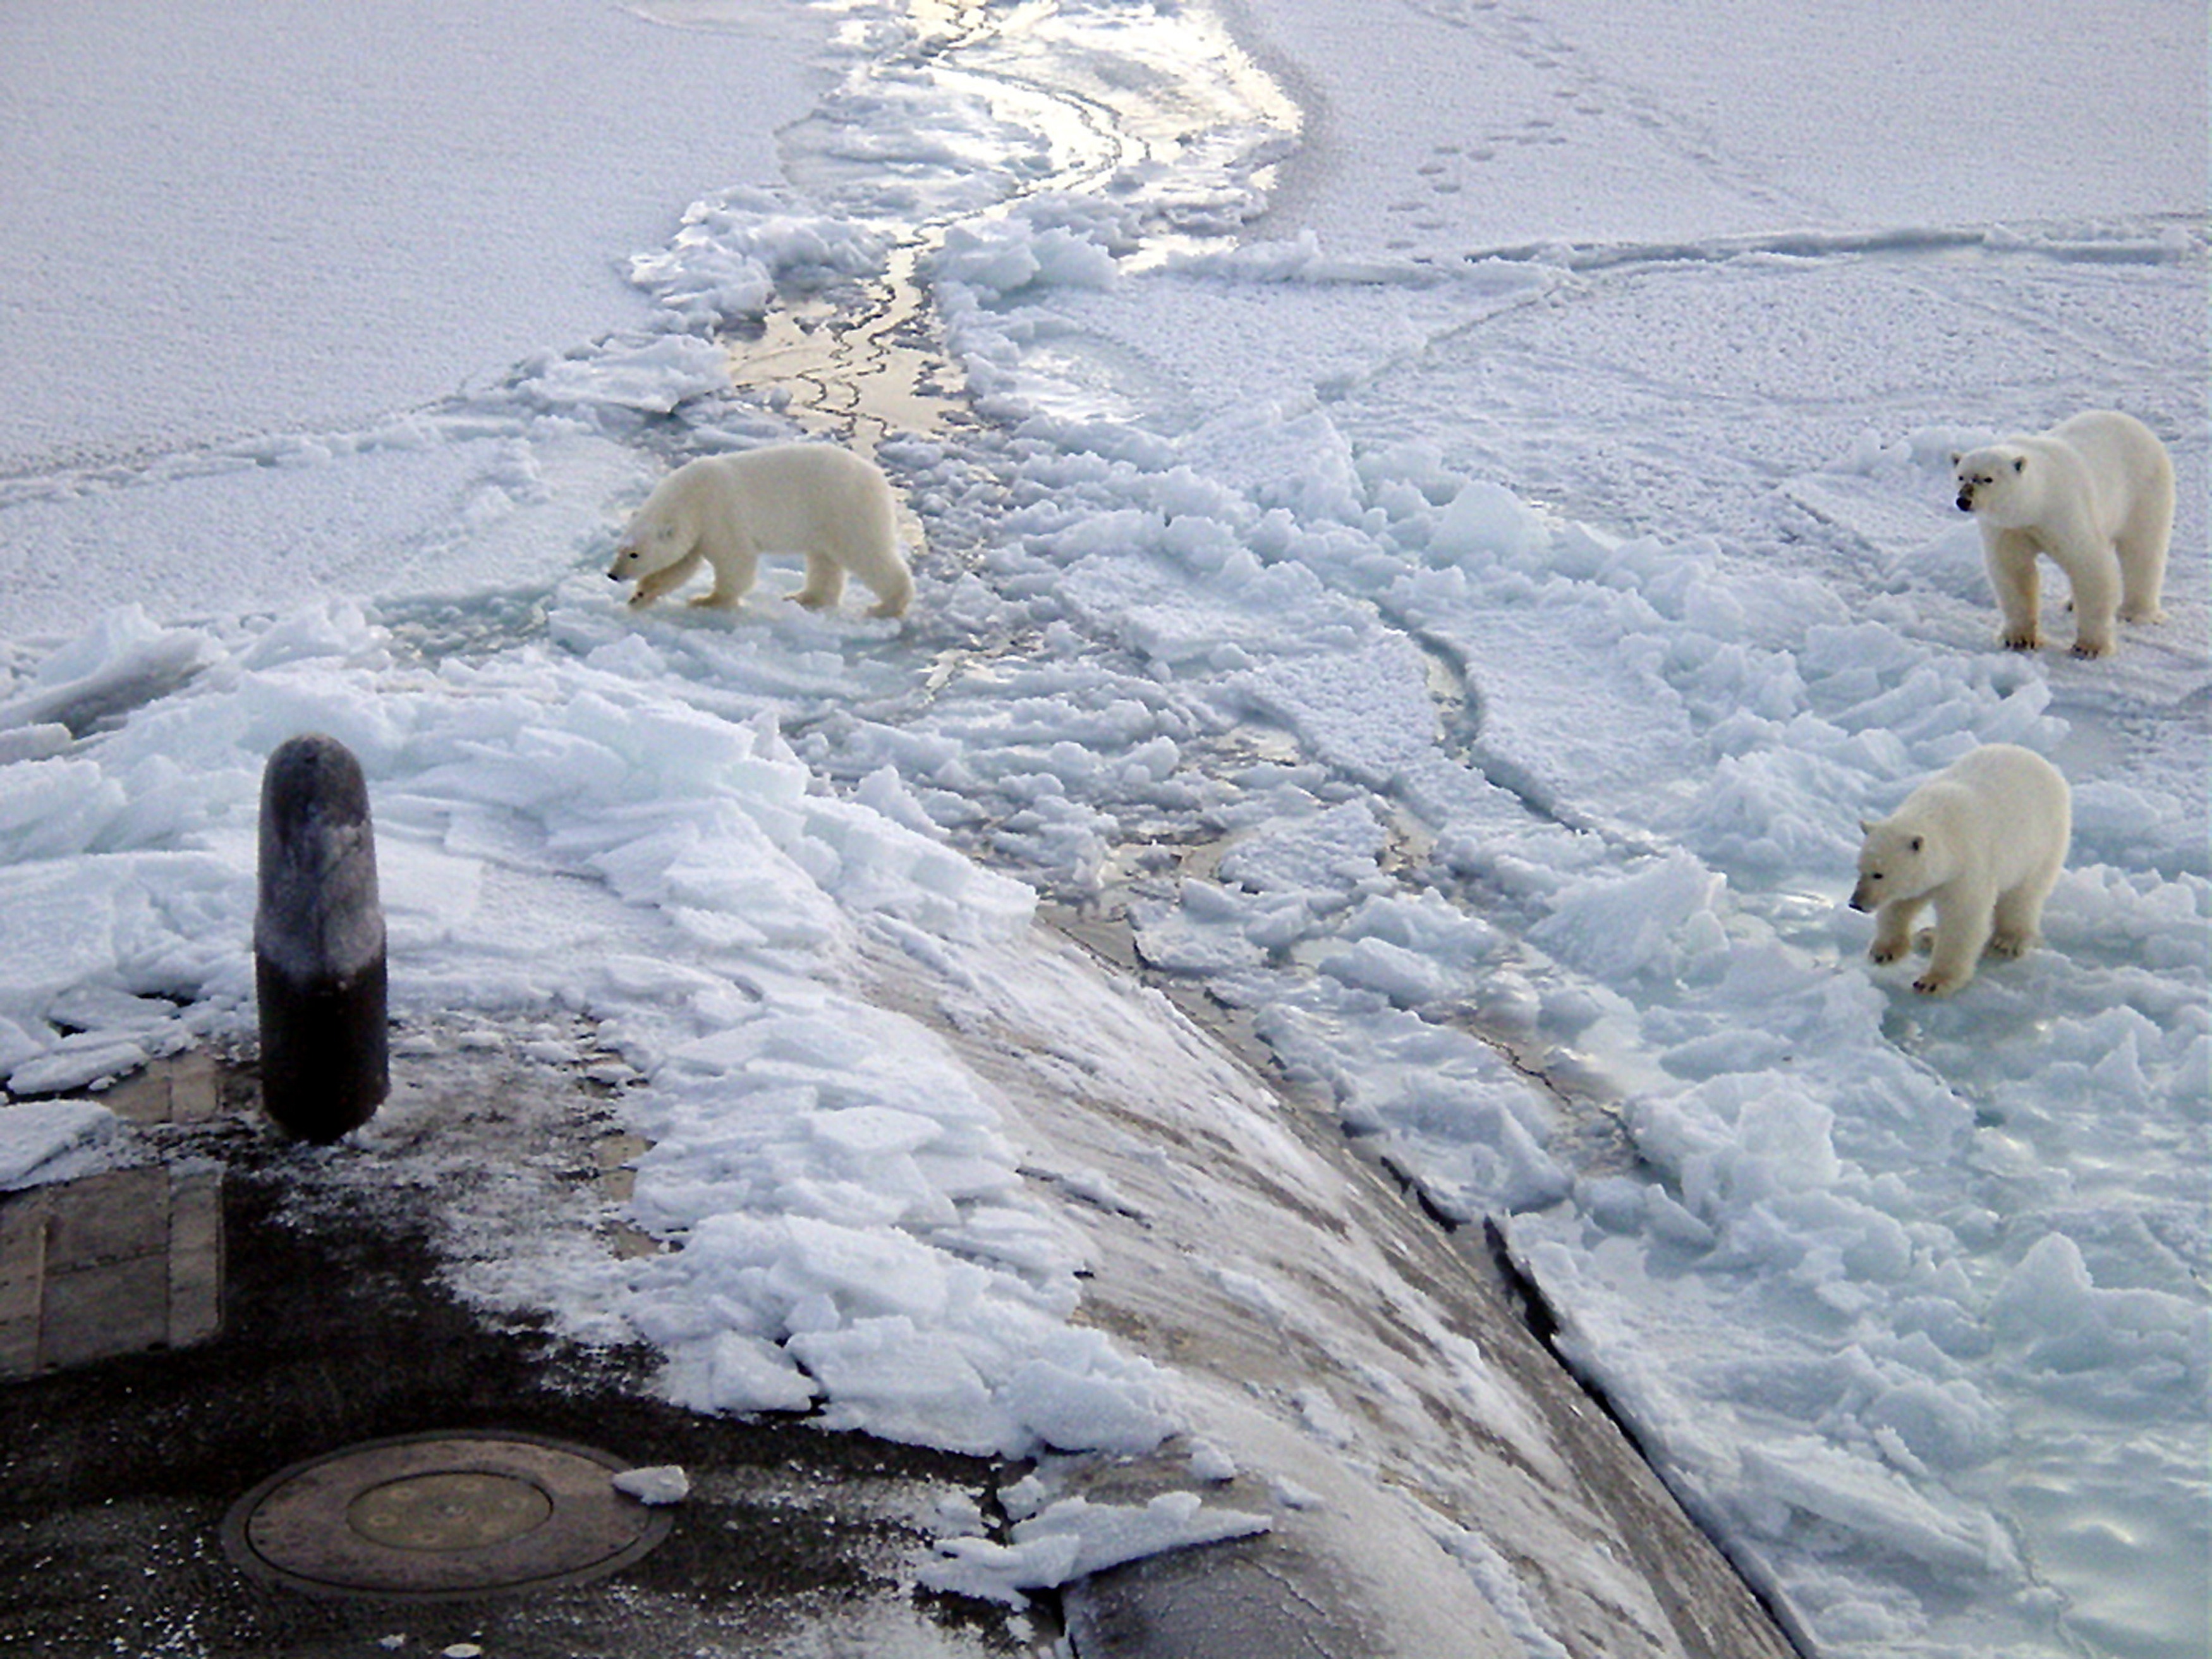
water, snow, cold, winter, animal, bear, pole, ice, weather, predator, arctic, season, iceberg, polar bear, north, submarine, warship, arctic ocean, polar bears